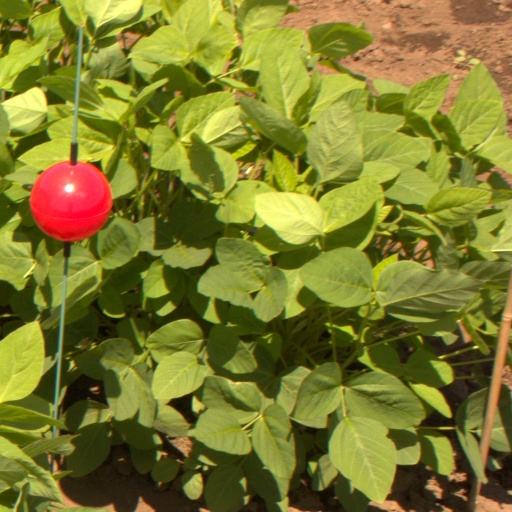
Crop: soybean